Former Fire Hall No. 3

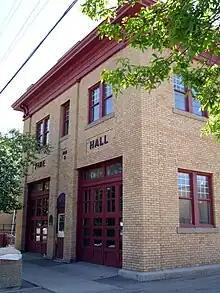
Side View

During the Cold War, the building became the headquarters for the Department of Civil Defense in 1959. The basement was converted into a radiation-proof communications bunker, and an emergency food kitchen was constructed, to be used in the event of nuclear war.